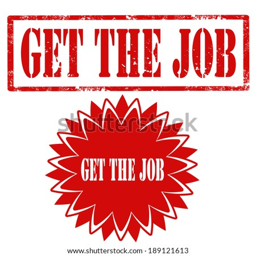
set of rubber stamp with text